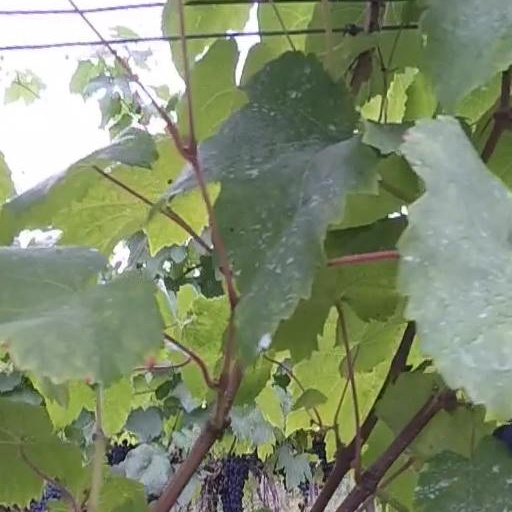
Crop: grape